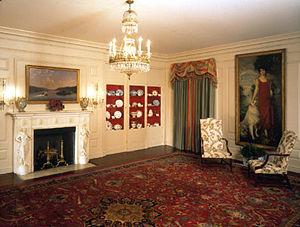
La China Room est une pièce située au rez-de-chaussée de la Maison-Blanche, la résidence officielle du président des États-Unis.